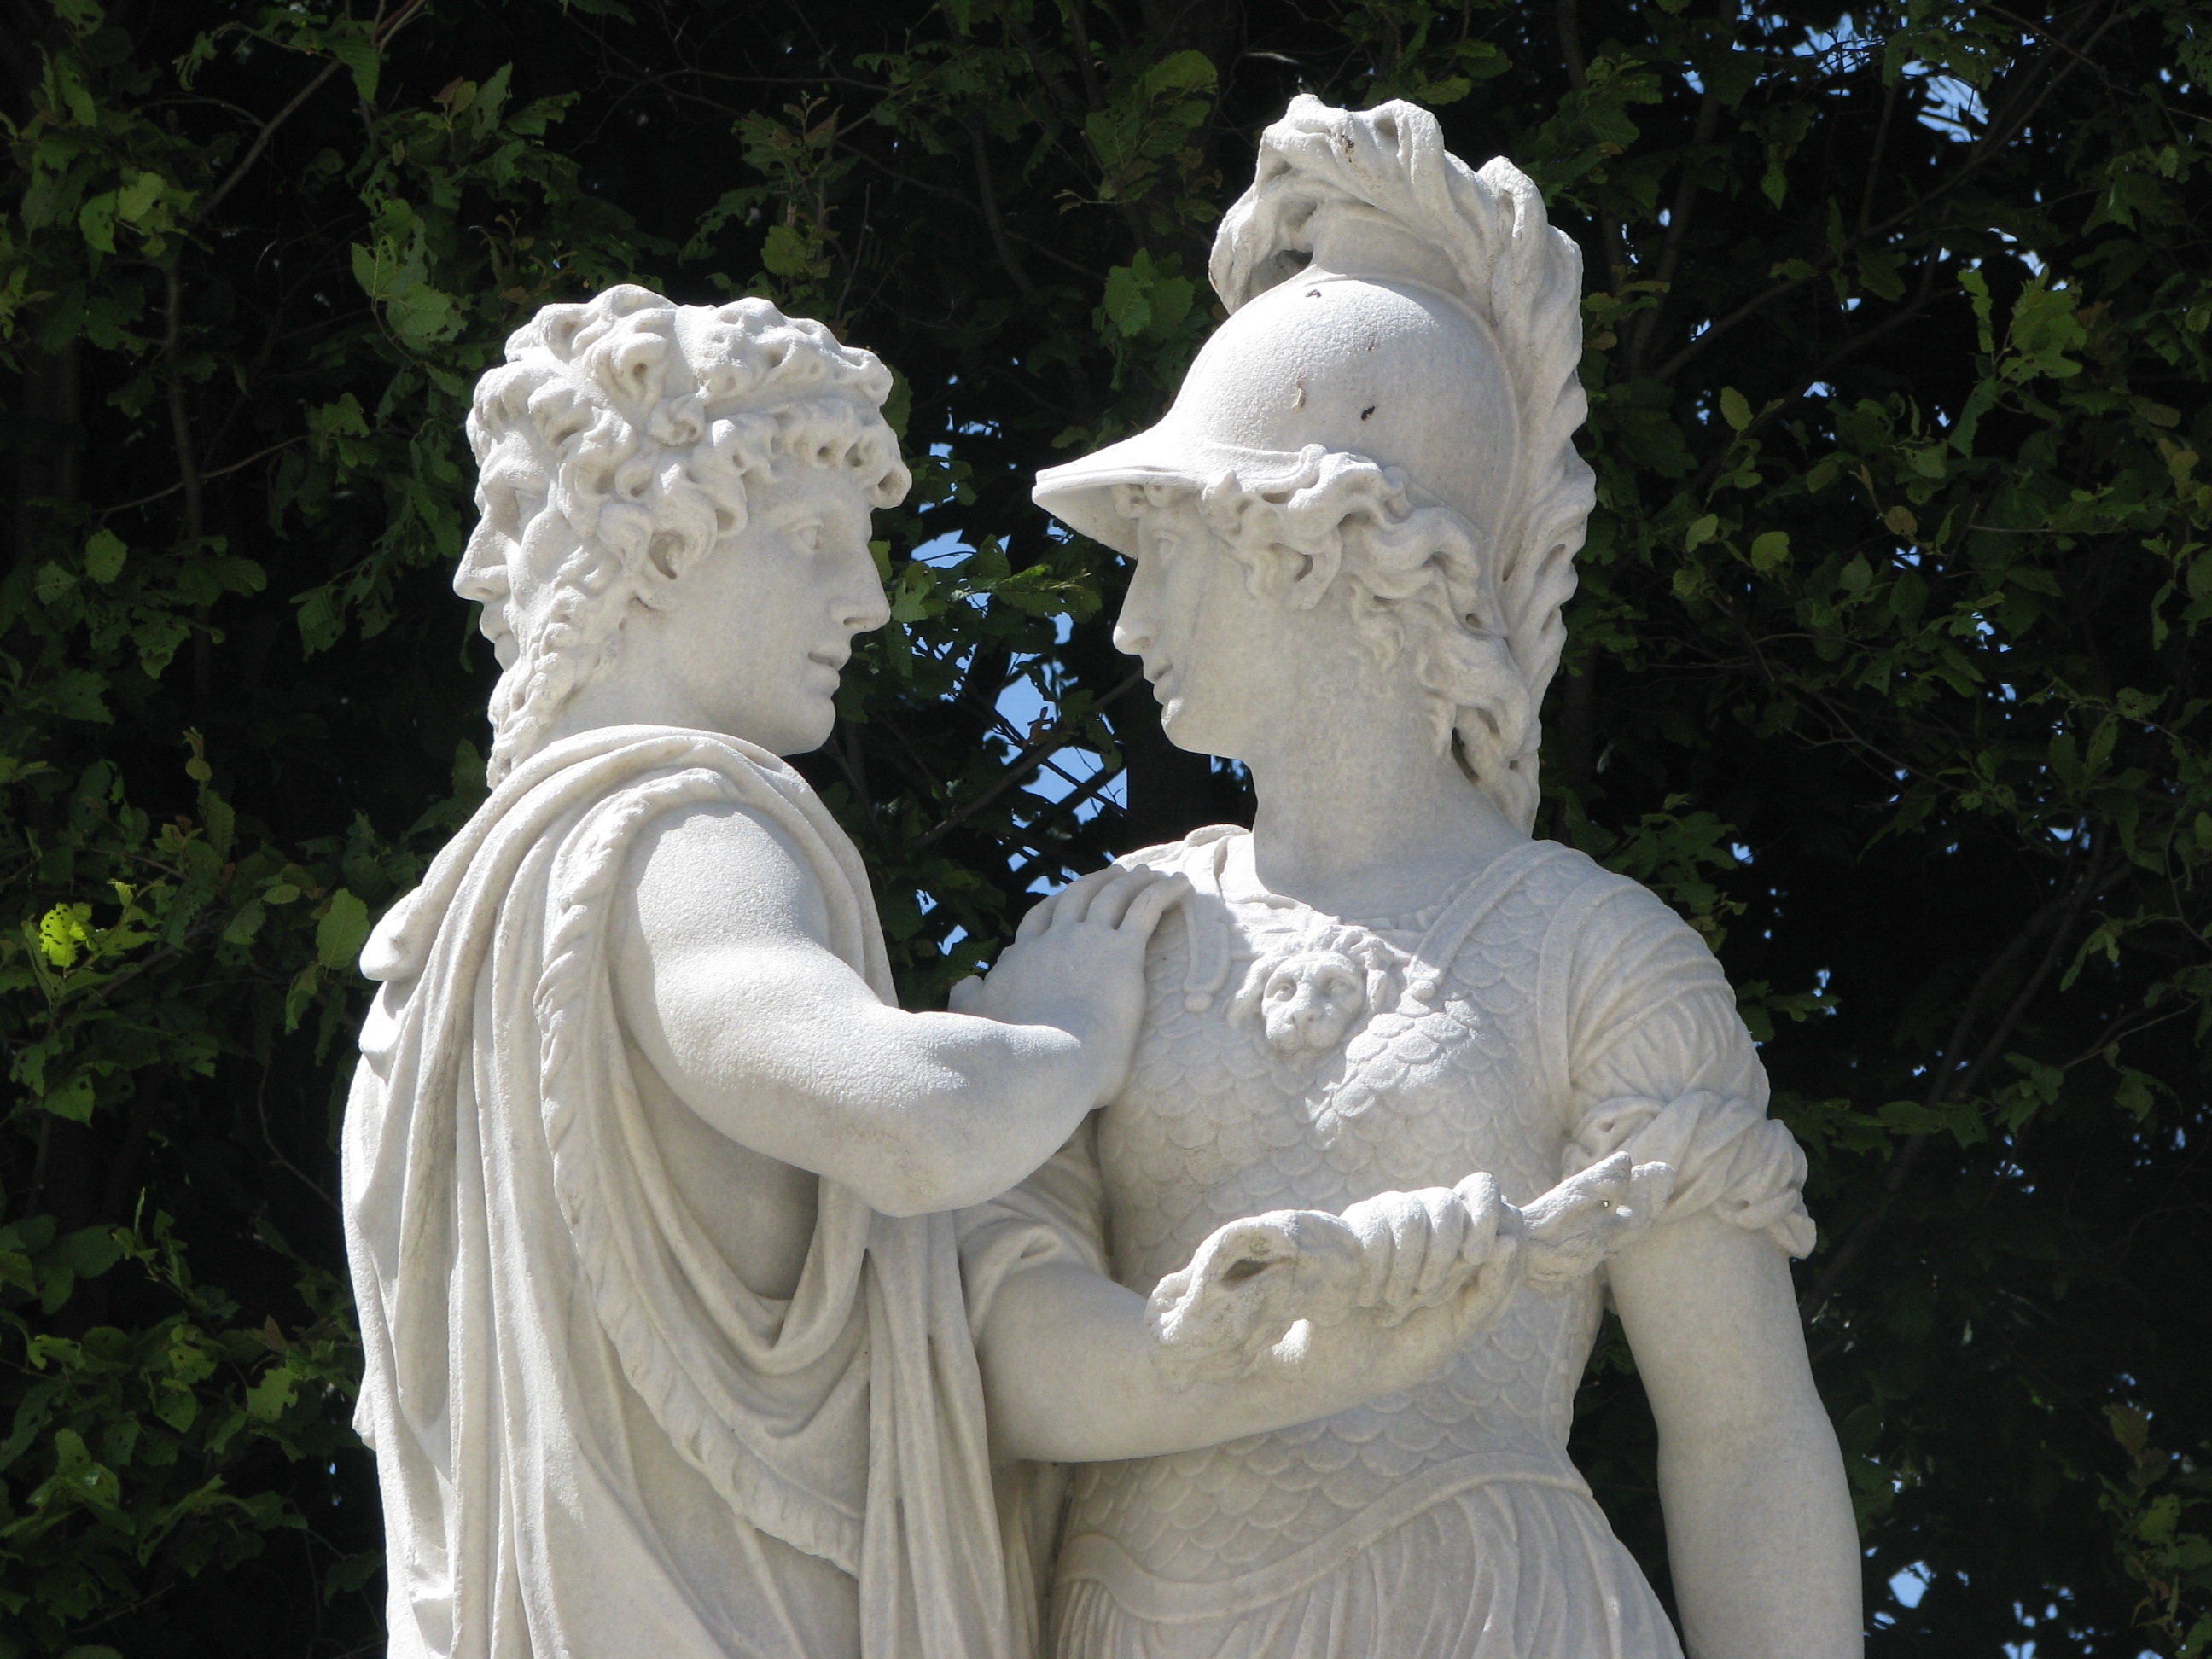
architecture, white, old, city, stone, monument, travel, europe, statue, ancient, sculpture, angel, art, temple, history, carving, mythology, stone carving